Crazy Taxi 3: High Roller

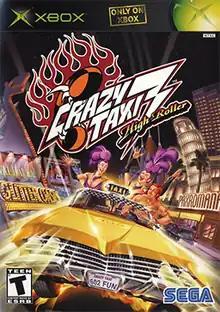
North American Xbox cover art

Crazy Taxi 3: High Roller is a 2002 racing video game and the third in Sega's "Crazy Taxi" series. It was originally released for the Xbox, followed by an arcade release under the title Crazy Taxi: High Roller for the Sega Chihiro game board and then a Microsoft Windows release. It expands on the previous two games with additional locations, taxis and other features.